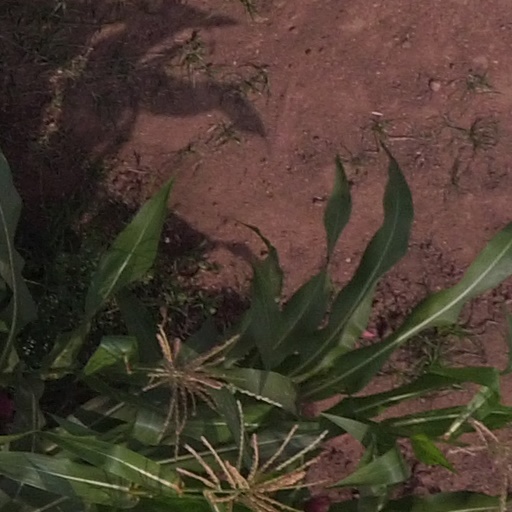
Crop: maize; corn